James Blackmon Jr.

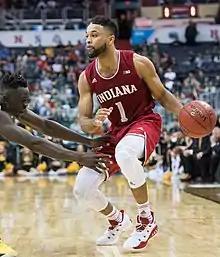
Blackmon in March 2017

On November 14, 2016, Blackmon Jr. was named National Player of the Week by NBCSports.com and Big Ten Co-Player of the Week. He averaged 17.3 points per game on a team that went 19–16. After the end of his junior year, he decided to enter the 2017 NBA draft.